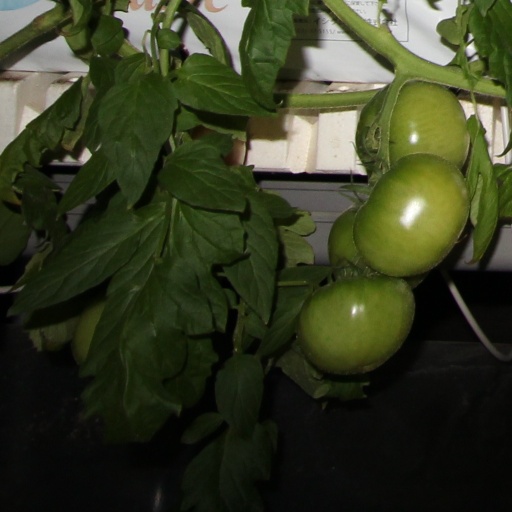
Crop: tomato